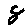
Label: 8